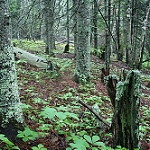
Scene: Outdoor